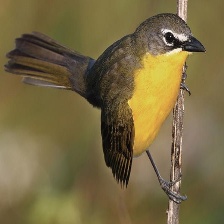
Species: YELLOW BREASTED CHAT
Scientific name: ICTERIA VIRENS